Lublin District League

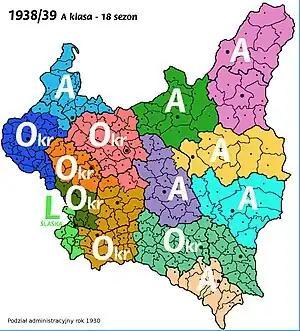

Lublin District League was a regional association football championship in Lublin Voivodeship, Poland (then Second Polish Republic) in 1922–1939.